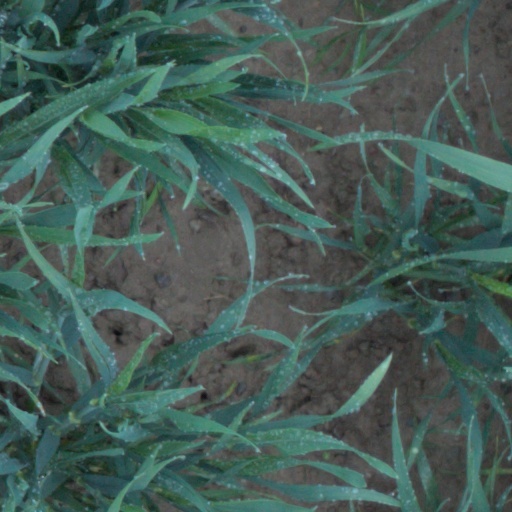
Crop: wheat